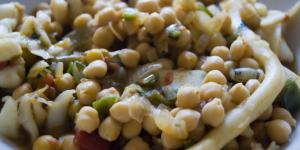
garbanzos con berberechos